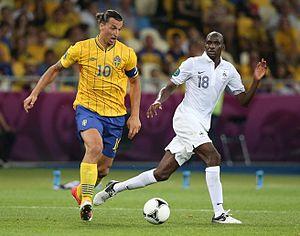
Cette liste présente les matchs de l'équipe de France de football par adversaire rencontré depuis son premier match contre l'équipe de Belgique le 1ᵉʳ mai 1904. Au 17 novembre 2019, la France a rencontré 84 adversaires.